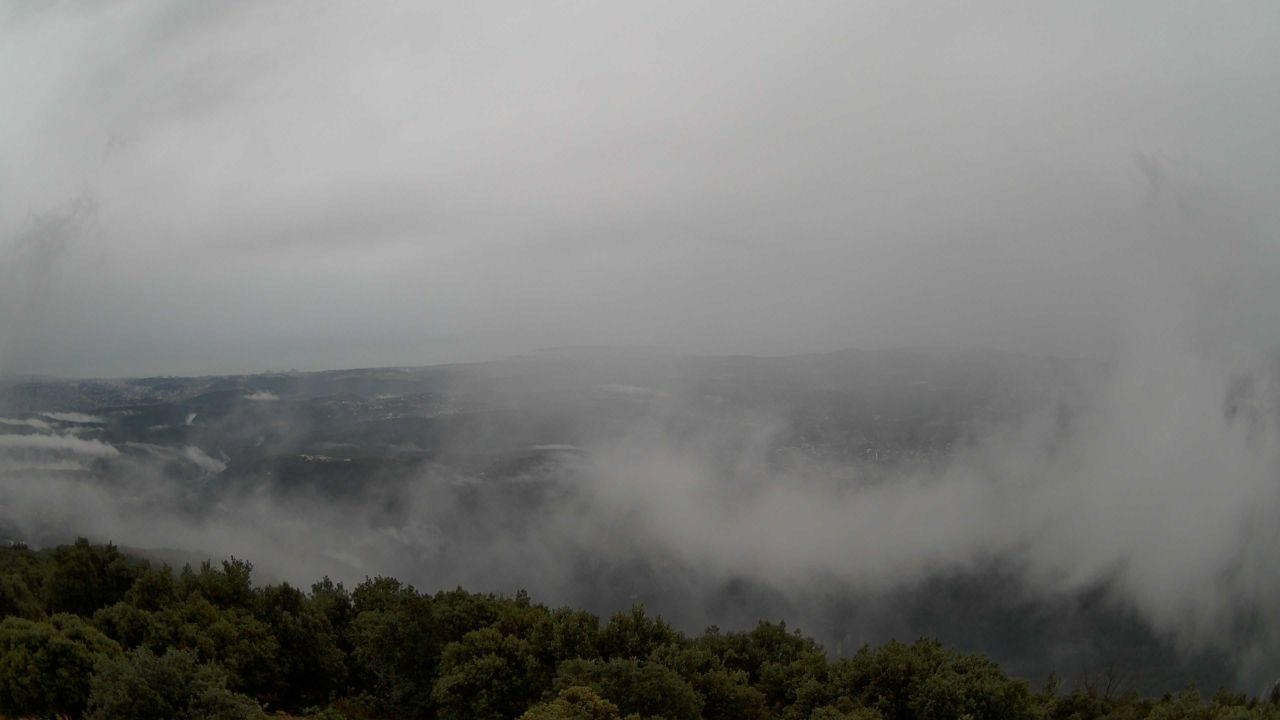
Fire: no
Smoke: no